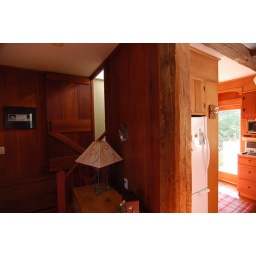
kitchen facing back stairs by entry door